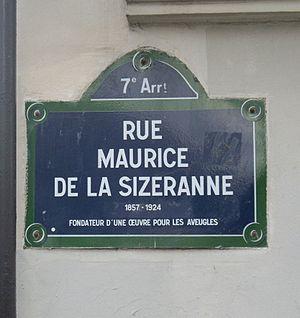
Rue Maurice-de-La-Sizeranne, Paris 7e. «
Maurice de La Sizeranne est le fondateur de l’Association Valentin-Haüy au service des aveugles et des malvoyants.